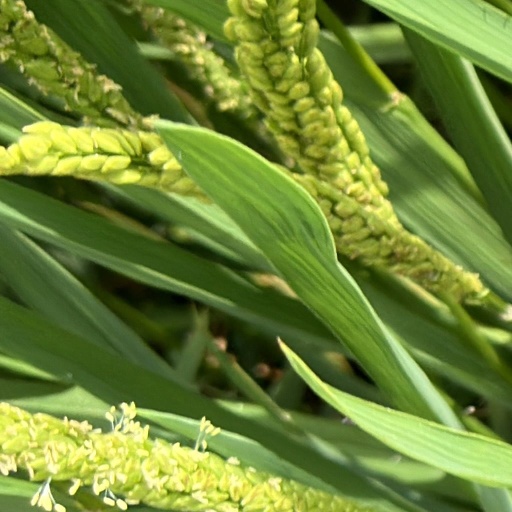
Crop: rice